Elron (rail transit)

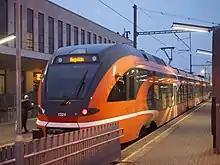
A commuter train to Aegviidu at Baltic Station in Tallinn

Tallinn's commuter rail network is electrified, and it extends east and west from Baltic Station, the total length of the network being . The eastbound line goes to Aegviidu. The westbound line goes to the town of Keila, where it divides into two branches continuing towards the cargo-harbour city of Paldiski and inland to Turba. The Paldiski branch splits at Klooga, with a short spur going to the beach at Klooga-rand.